Campbell and Kelly Building

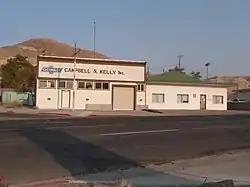
Exterior view, 2020

The Campbell and Kelly Building, at Corona and Main Sts. in Tonopah, Nevada, is a historic building built c. 1912. It was listed on the National Register of Historic Places in 1982.